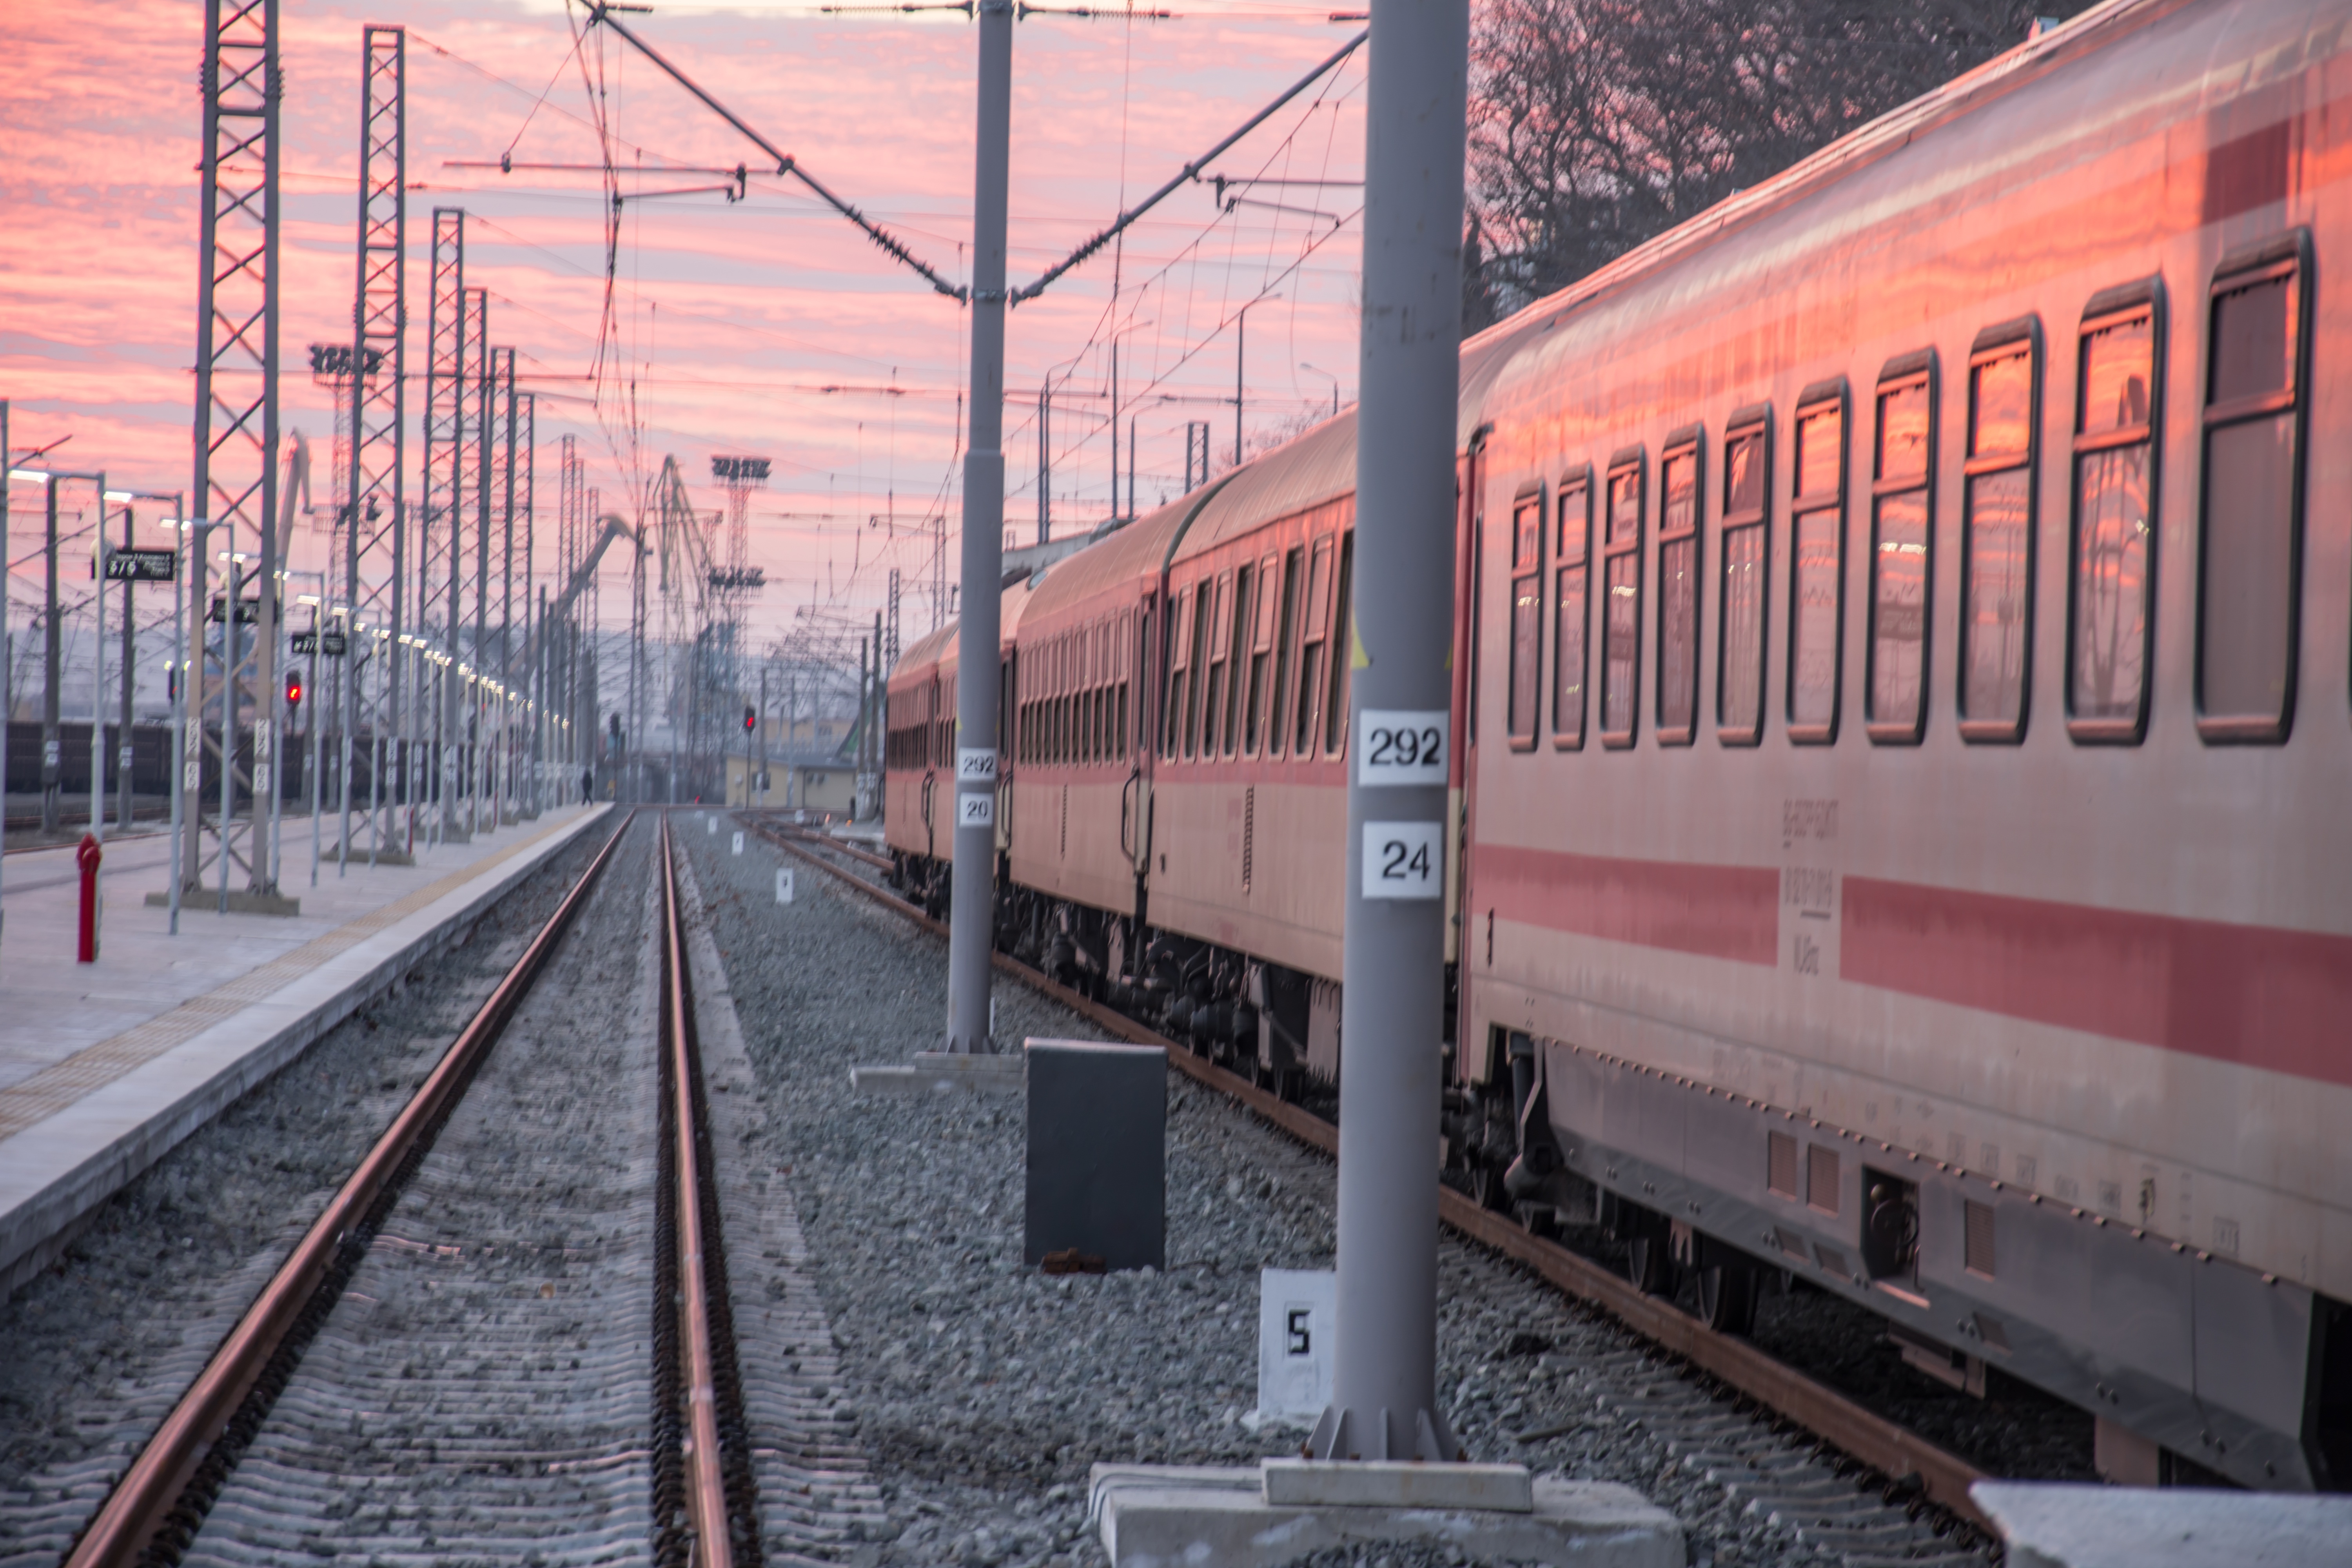
track, railway, railroad, road, wagon, rail, city, urban, train, travel, transit, transport, europe, vehicle, train station, platform, electricity, modern, public transport, departure, locomotive, fast, bulgaria, burgas, rail transport, land vehicle, rolling stock, metropolitan area, railroad car